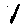
Label: 1